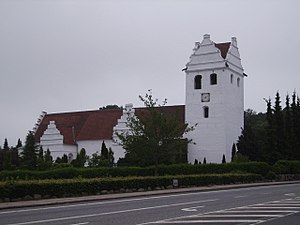
Nørre Lyndelse Kirke
Nørre Lyndelse Kirke
Nørre Lyndelse Kirke er en kirke i Nørre Lyndelse Sogn i Faaborg-Midtfyn Kommune.